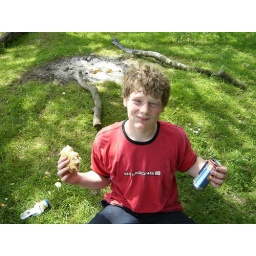
Picnic on black cap hill above lewes